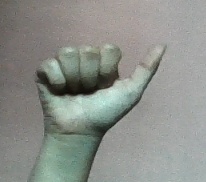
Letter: dhad